Scroll of the Latter Three Years' War

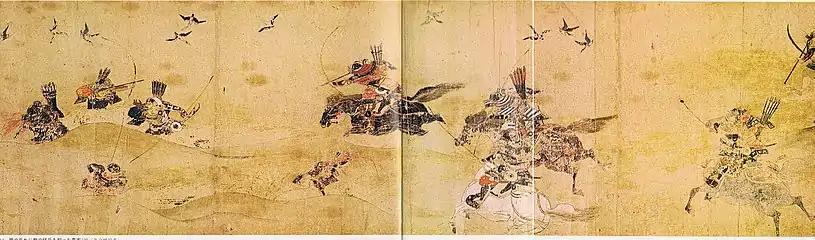
Gosannen War Picture Scroll" Based on the soldier book learned from Ōe no Masafusa, Minamoto no Yoshiie learned of the enemy's ambush from the disorder of the row of geese and shot and killed it. The Gosannen War occurred in Mutsu Province on the main island Honshū. between 1083-1089 CE.

The is an important cultural piece kept in the Tokyo National Museum. The story is told through Japanese picture scrolls that provide text and pictures about the large-scale battle over power between two samurai groups, Minamoto no Yoshiie and Kiyohara no Iehira during the Heian Period. The emaki is divided into three volumes, with each volume having five sections.